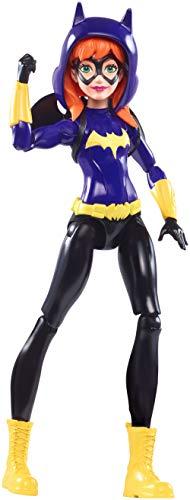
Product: DC Super Hero Girls Batgirl 6" Action Figure
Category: Toys & Games | Toy Figures & Playsets | Action Figures
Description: Batgirl action figure is ready to save the day in her action-primed outfit non-removable that blends iconic elements of the original DC Super Hero character -- bat-inspired mask and ears and a bat-shaped backpack -- with modern trends.
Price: $8.65
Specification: ProductDimensions:6.4x2x8inches|ItemWeight:3.52ounces|ShippingWeight:4ounces(Viewshippingratesandpolicies)|DomesticShipping:ItemcanbeshippedwithinU.S.|InternationalShipping:ThisitemcanbeshippedtoselectcountriesoutsideoftheU.S.LearnMore|ASIN:B01AWGZRD6|Californiaresidents:ClickhereforProposition65warning|Itemmodelnumber:DMM35|Manufacturerrecommendedage:6-10years